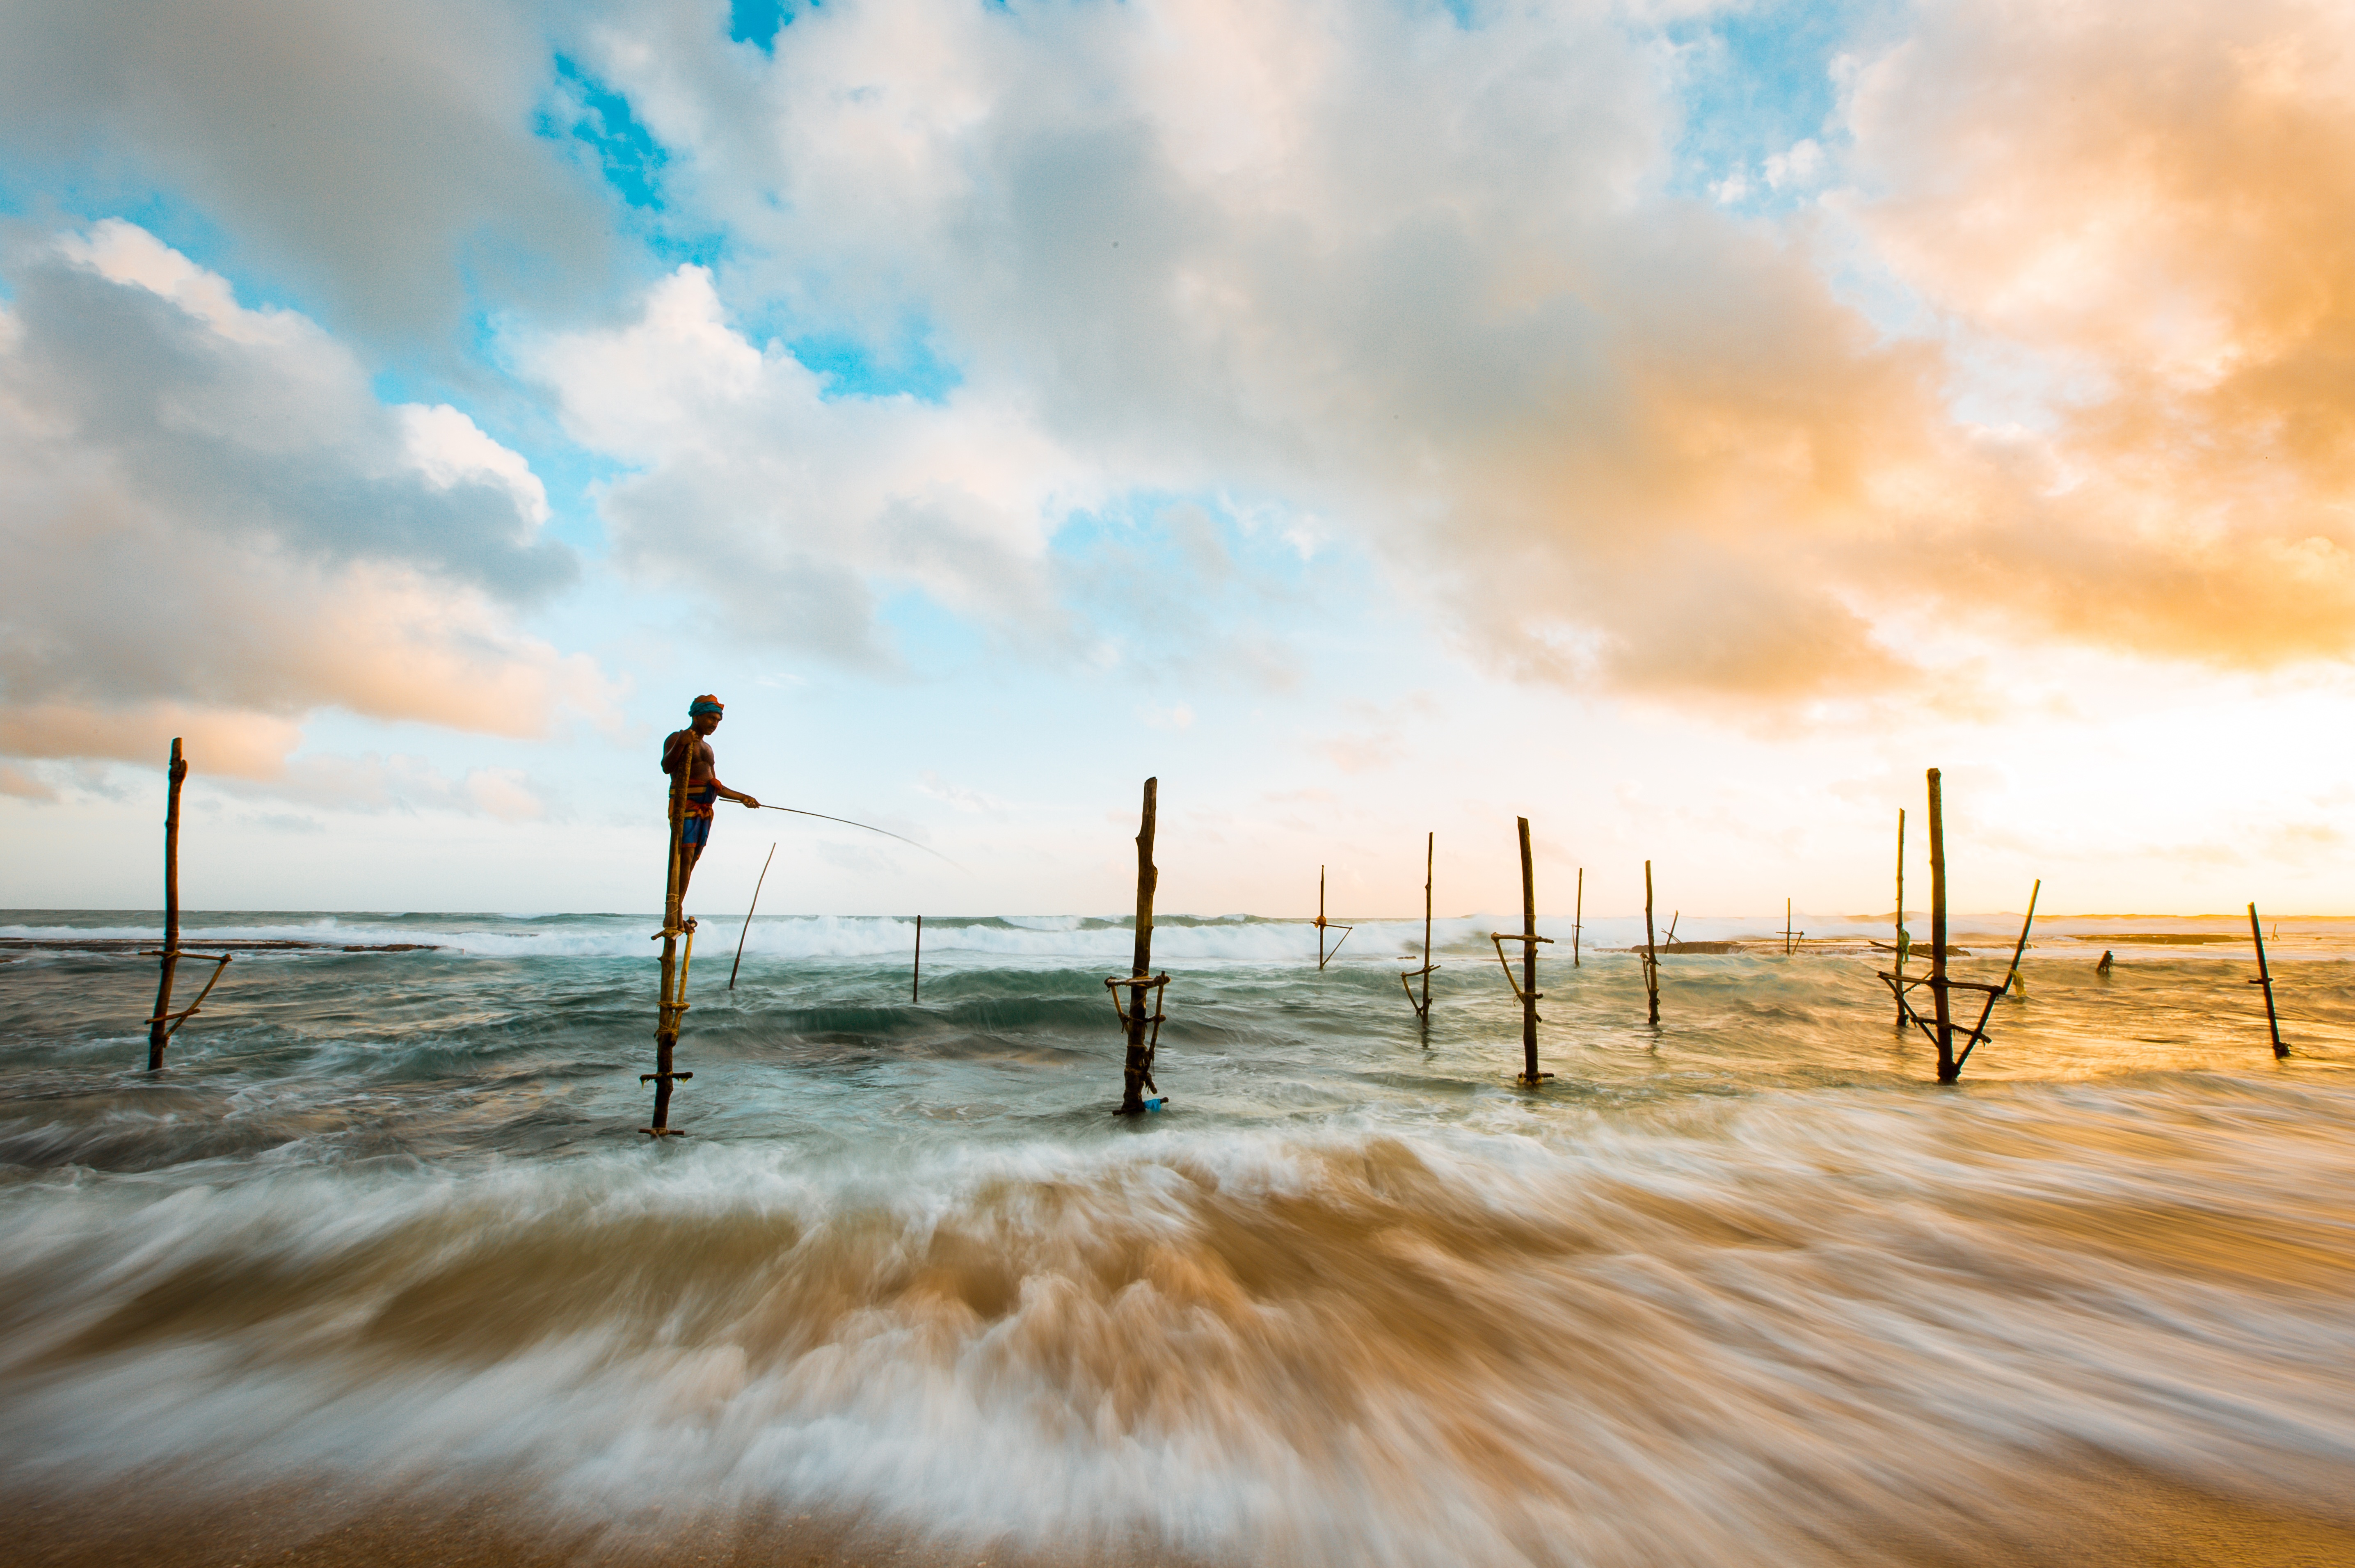
beach, sea, coast, ocean, horizon, cloud, sky, sunrise, sunset, sunlight, morning, shore, wave, wind, dawn, dusk, evening, reflection, fishing, wafe